Brady Bacon

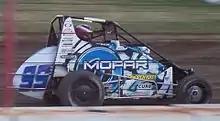
Bacon's 2008 USAC National Midget car

Bacon debuted in the USAC National Midget Car Series in 2006, scoring two straight 2nd-place finishes in his first two events and seven top 10 finishes total in 11 races. He also tallied six top 10 finishes in 10 USAC National Sprint Car events. That same year, he was the Southern Midget Racing Series champion and scored his first midget victory at Kokomo Speedway in Kokomo, IN. He signed with the Ganassi driver development program as well.